Papal Inquisition in Spain

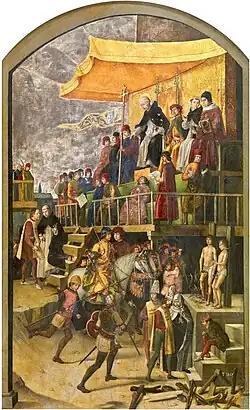
"Saint Dominic Presiding over an Auto-da-fé" by Pedro Berruguete, 1475

Quantifying the victims of the papal Inquisition in medieval Spain is challenging due to scarce records. A 1250s investigation in the Diocese of Urgell by inquisitors Peter Tenes and Ferrer likely led to 181 imprisonments. The first recorded executions occurred in 1258, when Peter Tenes burned two heretics in Perpignan. In 1262, royal documents note seven executions, with King James I of Aragon redistributing the heretics' confiscated properties. Between 1258 and 1269, five Catalan feudal lords were posthumously condemned.